Jirair Sefilian

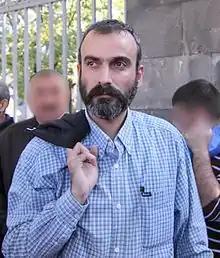
Sefilian in Yerevan, 2009

Sefilian graduated from Kevork Chatalbashian College in Beirut in 1986. During the Lebanese Civil War, he took part in the defense of the Armenian Quarters of Beirut (mainly Bourj Hammoud) from 1983 to 1990.